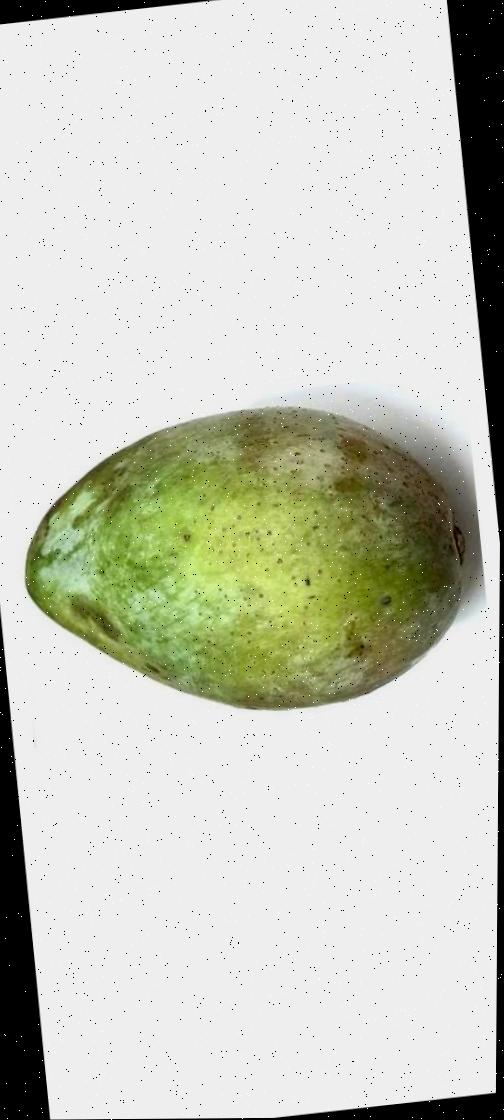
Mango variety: Fazli Classic